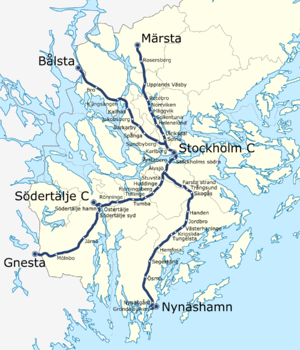
Palmemordet / Jagten på gerningsmanden / Christer Pettersson / Efterforskning fra 1988
Stockholms pendlertogsnetværk med linjen fra Stockholm C til Märsta, som Christer Pettersson hævder han kørte.
Palmemordet er den almindelige betegnelse for mordet på Sveriges statsminister Olof Palme, hvor han blev hårdt såret af et enkelt skud på åben gade i Stockholms bymidte fredag 28. februar 1986 klokken 23:21 i krydset Sveavägen-Tunnelgatan. Efterforskningen udviklede sig til en af verdens største mordefterforskninger; flere mistænkte var anholdt og Christer Pettersson blev dømt, men siden frikendt.